William Pint and Felicia Dale

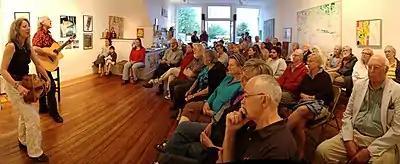
Felicia Dale and William Pint performing live in 2009.

William Pint and Felicia Dale (often billed as Pint & Dale) are folk musicians based in Seattle. Known primarily for nautical music and sea chanties, they are among the best-known performers in that genre in the United States. Their albums have been favorably reviewed in "Dirty Linen" magazine, "Sing Out!" magazine, and "Folk Roots" magazine. They tour regularly in the UK as well as the United States and have also performed in The Netherlands, Germany, Poland and Estonia. Between 1988 and 1991 they performed with Canadian performer Tom Lewis.